Antbird

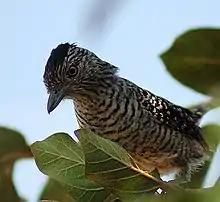
The barred antshrike is distributed from Mexico to Argentina. It has the hooked bill typical of the antshrikes.

The distribution of the antbirds is entirely Neotropical, with the vast majority of the species being found in the tropics. A few species reach southern Mexico and northern Argentina. Some species, such as the barred antshrike, have a continental distribution that spans most of the South and Middle American distribution of the family; others, such as the ash-throated antwren, have a tiny distribution.